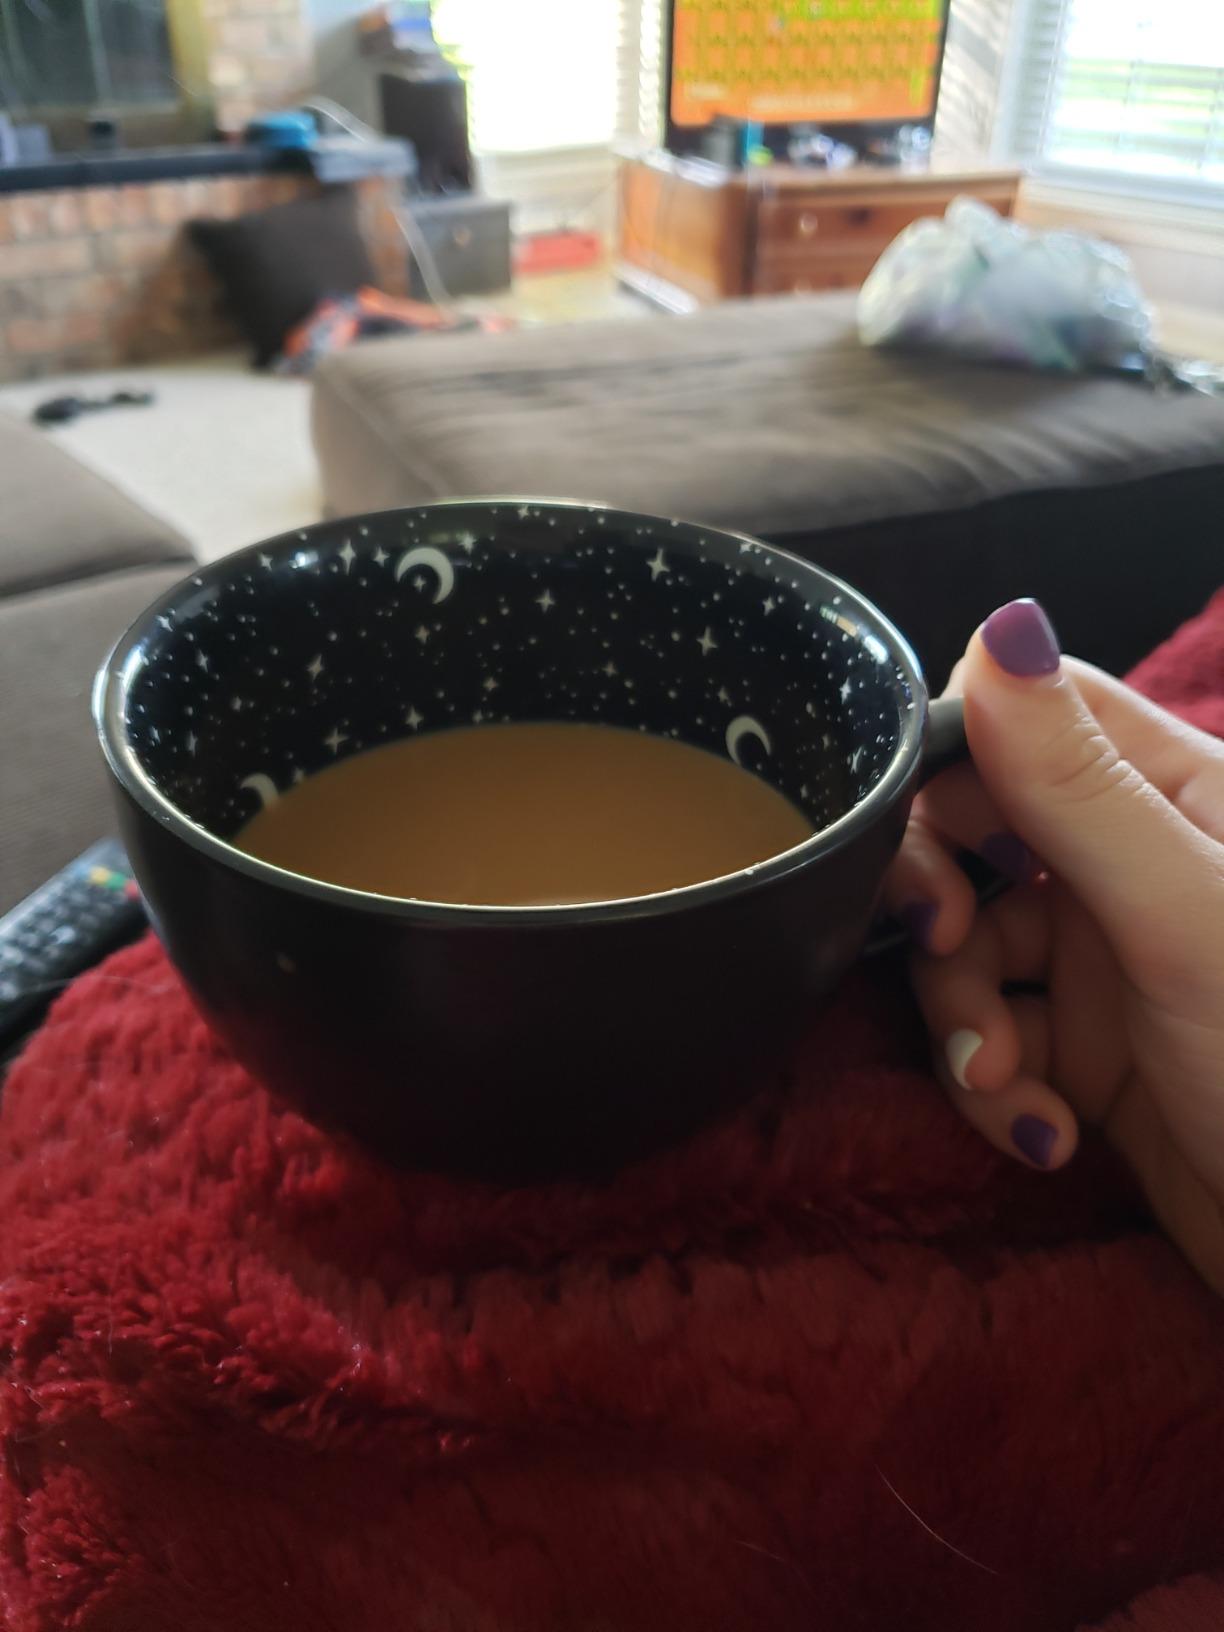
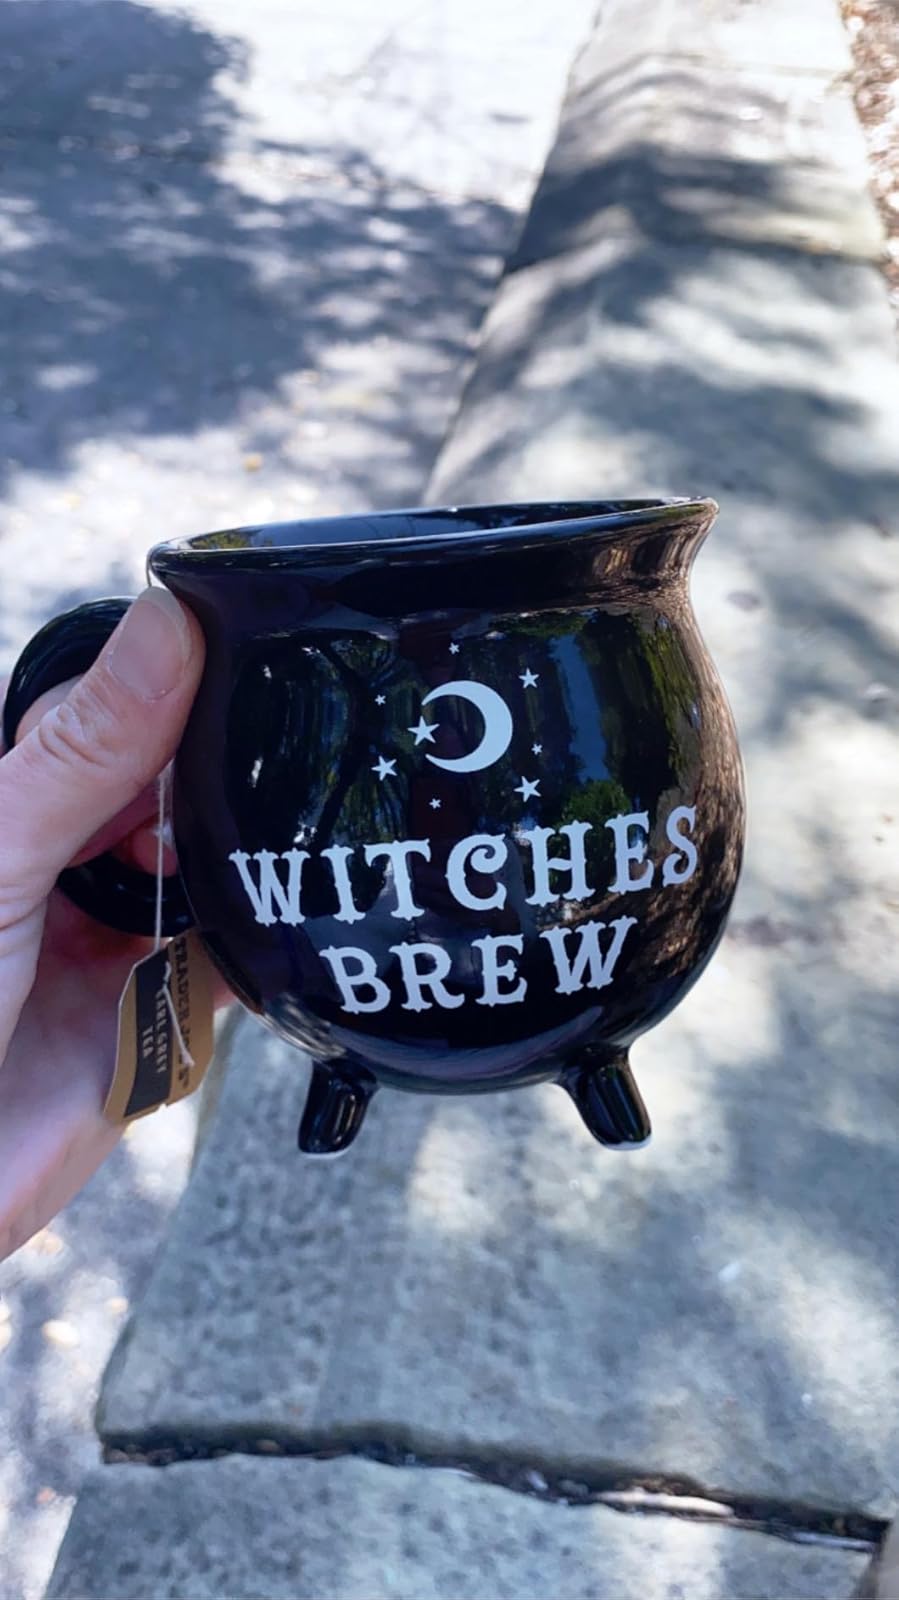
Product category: items_mug
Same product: no